HMS Nimrod (1812)

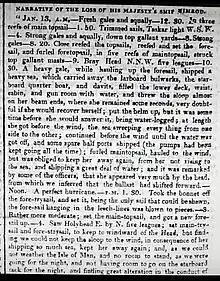
Log Of HMS Nimrod

HMS "Nimrod" was a brig-sloop of the British Royal Navy, launched in 1812. She spent her war years in North American waters, where she captured one small privateer, assisted in the capture of another, and captured or destroyed some 50 American vessels. After the war she captured smugglers and assisted the civil authorities in maintaining order in Tyne. She was wrecked in 1827 and so damaged that the Navy decided she was not worth repairing. A private ship-owner purchased "Nimrod" and repaired her. She then went on to spend some 20 years trading between Britain and Charleston, the Mediterranean, Australia, and India. She was last listed in 1851.